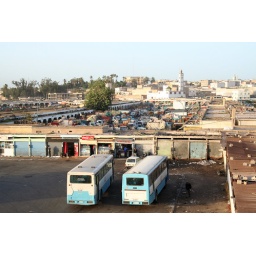
The bus station and the vegetable market in Inezgane